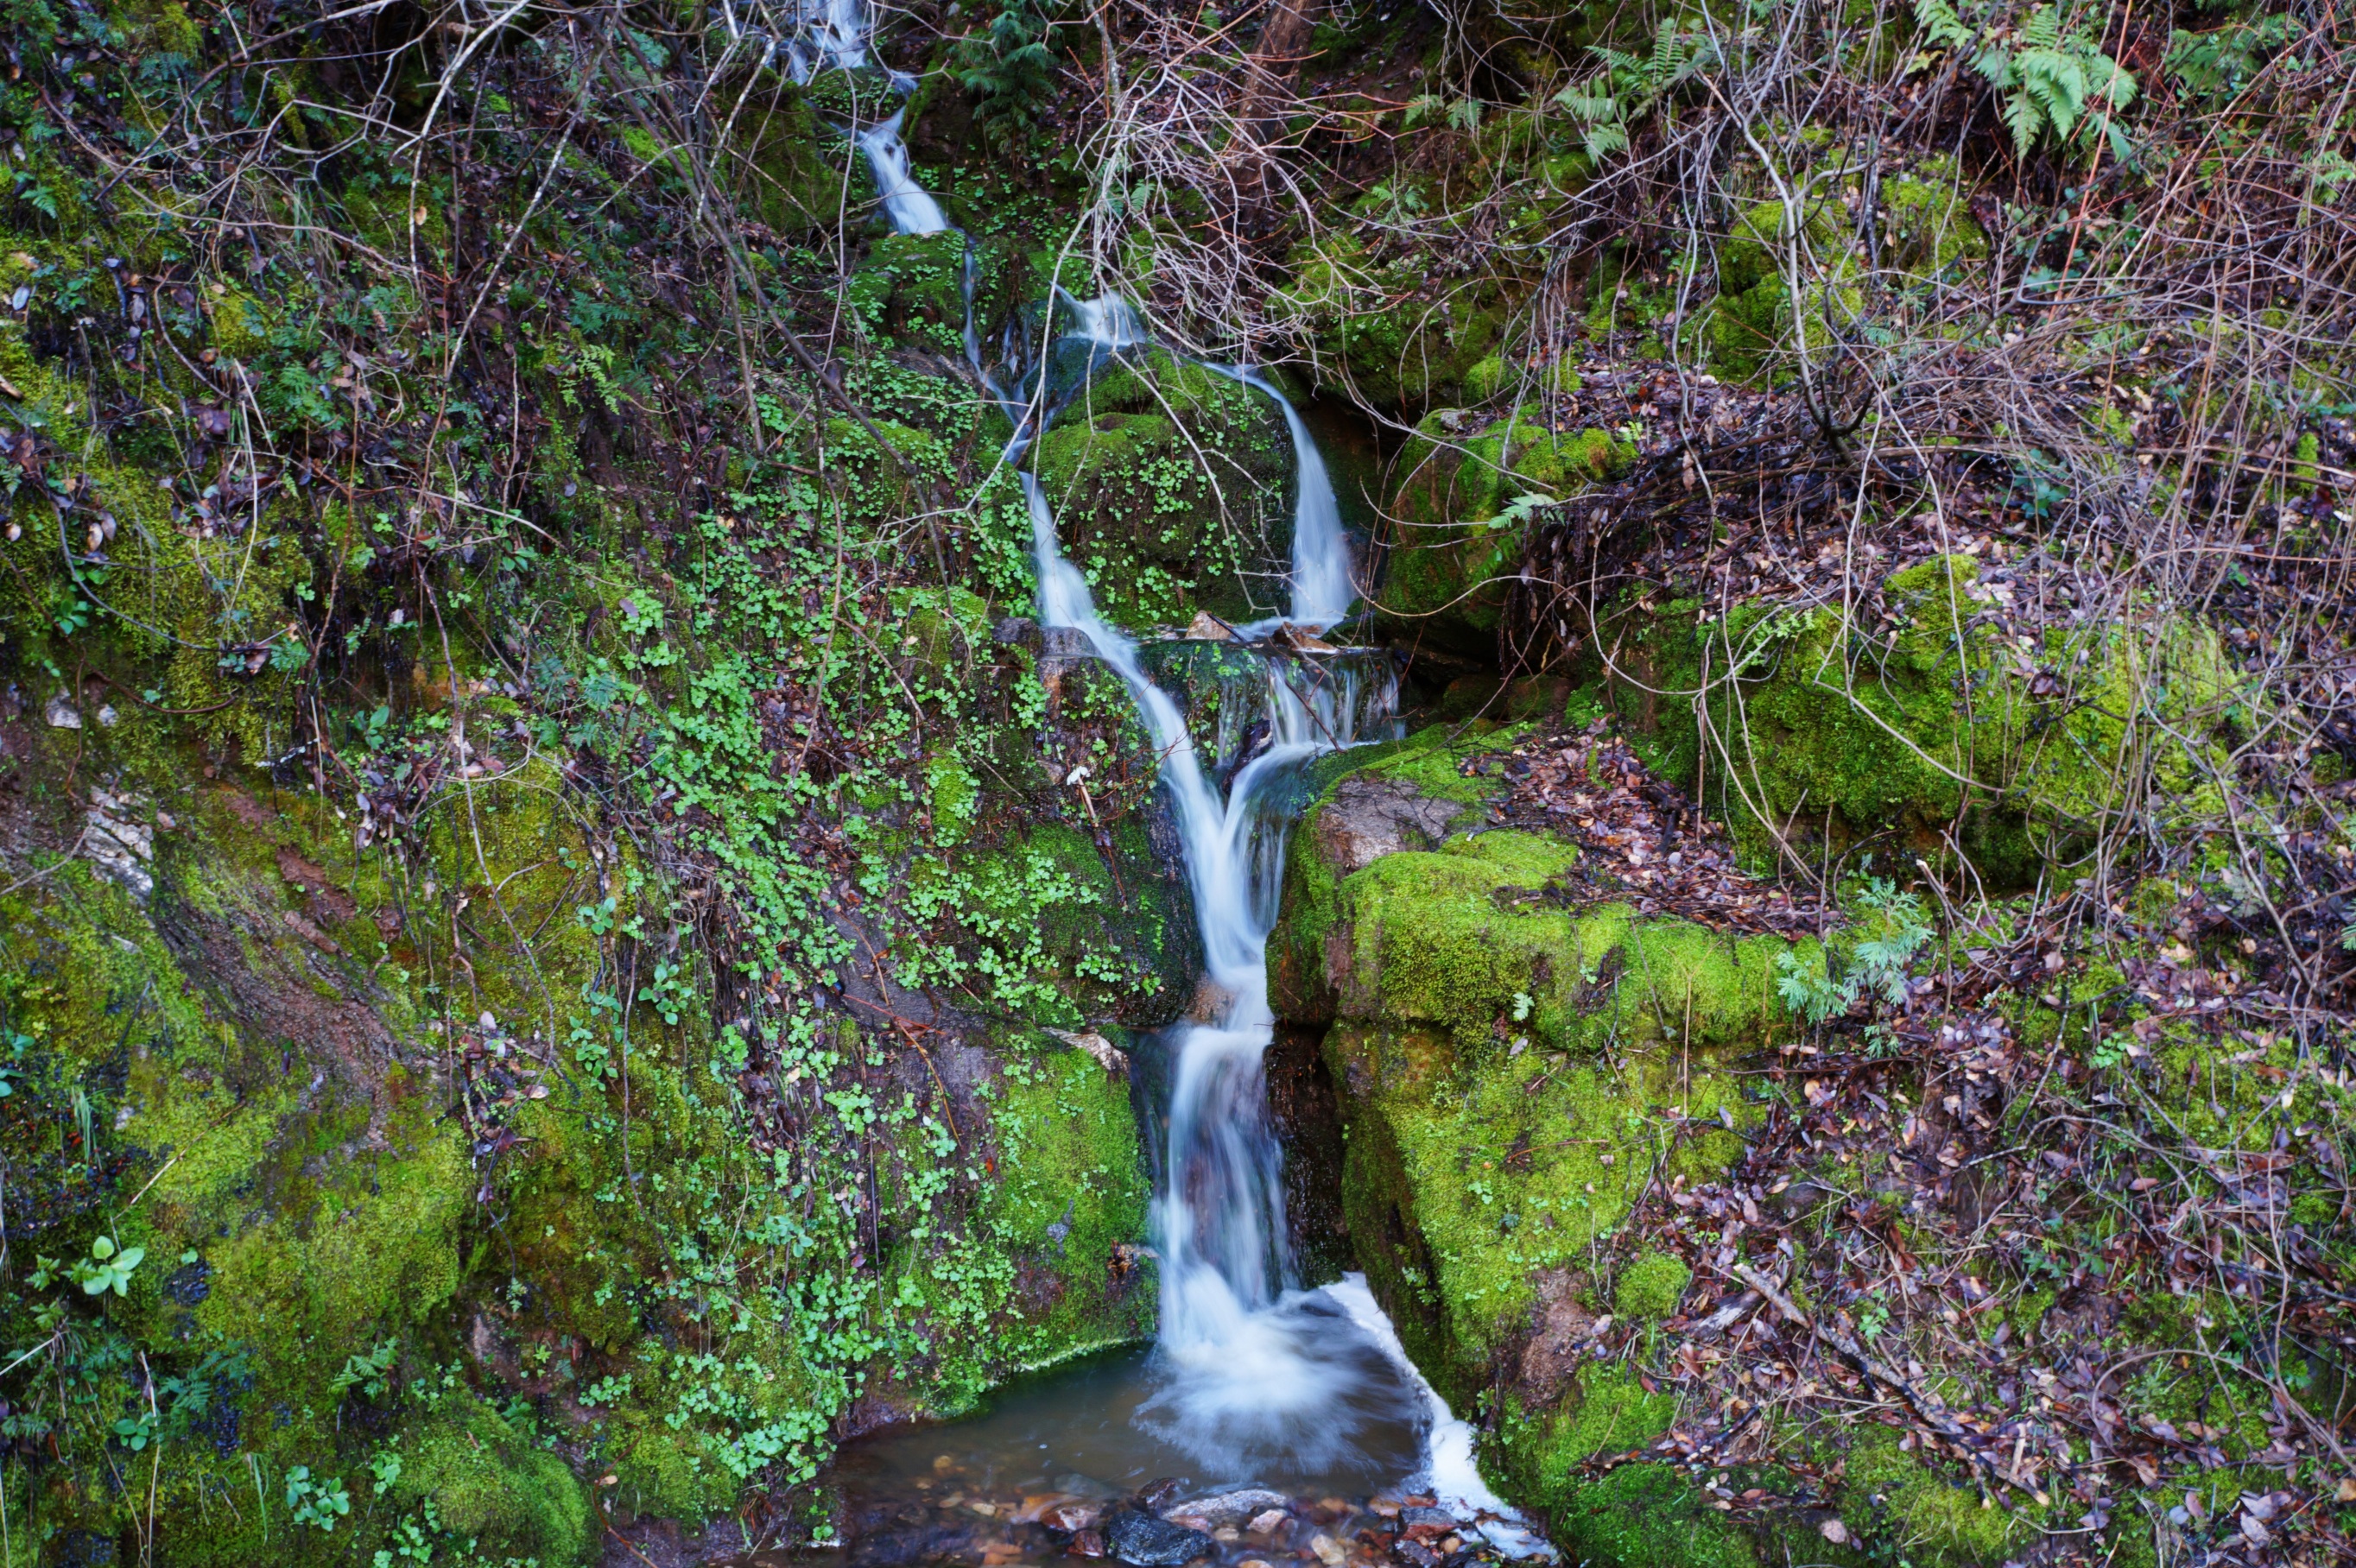
landscape, tree, water, nature, forest, outdoor, waterfall, mountain, flower, environment, stream, cascade, peaceful, autumn, scenery, body of water, vegetation, rainforest, wasserfall, woodland, habitat, water feature, watercourse, natural environment